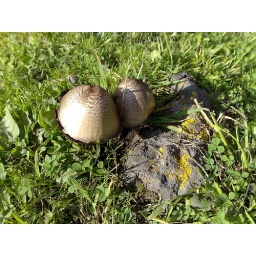
Unknown species of toad stool growing next to a rock in a horse field.